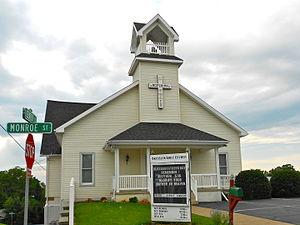
Swatara Township est un township situé au sud-ouest de la partie centrale du comté de Dauphin, en Pennsylvanie, aux États-Unis. En 2010, il comptait une population de 23 362 habitants.